Polentone

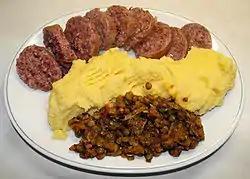
Polenta porridge with lentils (bottom) and "cotechino" sausage (top)

Polentone (plural , feminine ) is an epithet of the Italian language originally coined with a joking connotation to indicate a great polenta eater and, subsequently, used by the inhabitants of Southern Italy to indicate the inhabitants of Northern Italy in a depreciative sense.